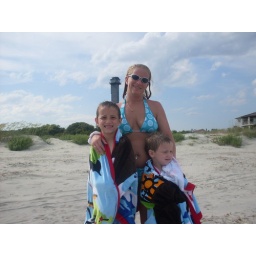
The boys and me in front of the light house on Sullivans Island